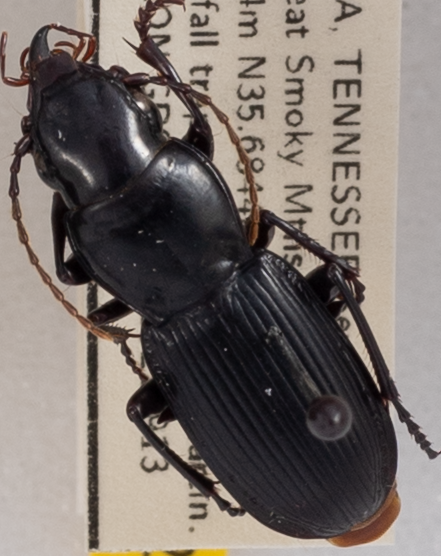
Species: Pterostichus acutipes
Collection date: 2022-09-13
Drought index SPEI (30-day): -0.39
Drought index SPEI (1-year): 0.694
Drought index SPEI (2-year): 1.69